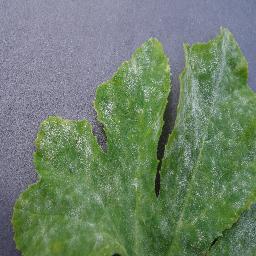
Label: Squash___Powdery_mildew